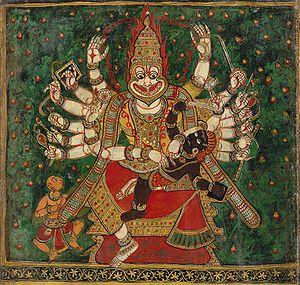
Narasimha tuant le démon Hiranyakashipu sur son genou, sous le regard de Prahlada sur la gauche. हिन्दी: नरसिंह उसकी गोद पर हिरण्‍यकशिपु हत्या, बाएँ पर प्रहलाद के रूप में देखता है
Narasimha est le quatrième avatar de Vishnou, mi-homme, mi-lion.
Hiranyakashipu est un asura de l'hindouisme qui martyrisait son fils Prahlada à cause de sa dévotion au deva Vishnou. Il était reconnu pour sa grande cruauté. Pour le vaincre, Vishnou a été obligé de prendre sa forme de Narasimha, son avatar mi-homme mi-lion.